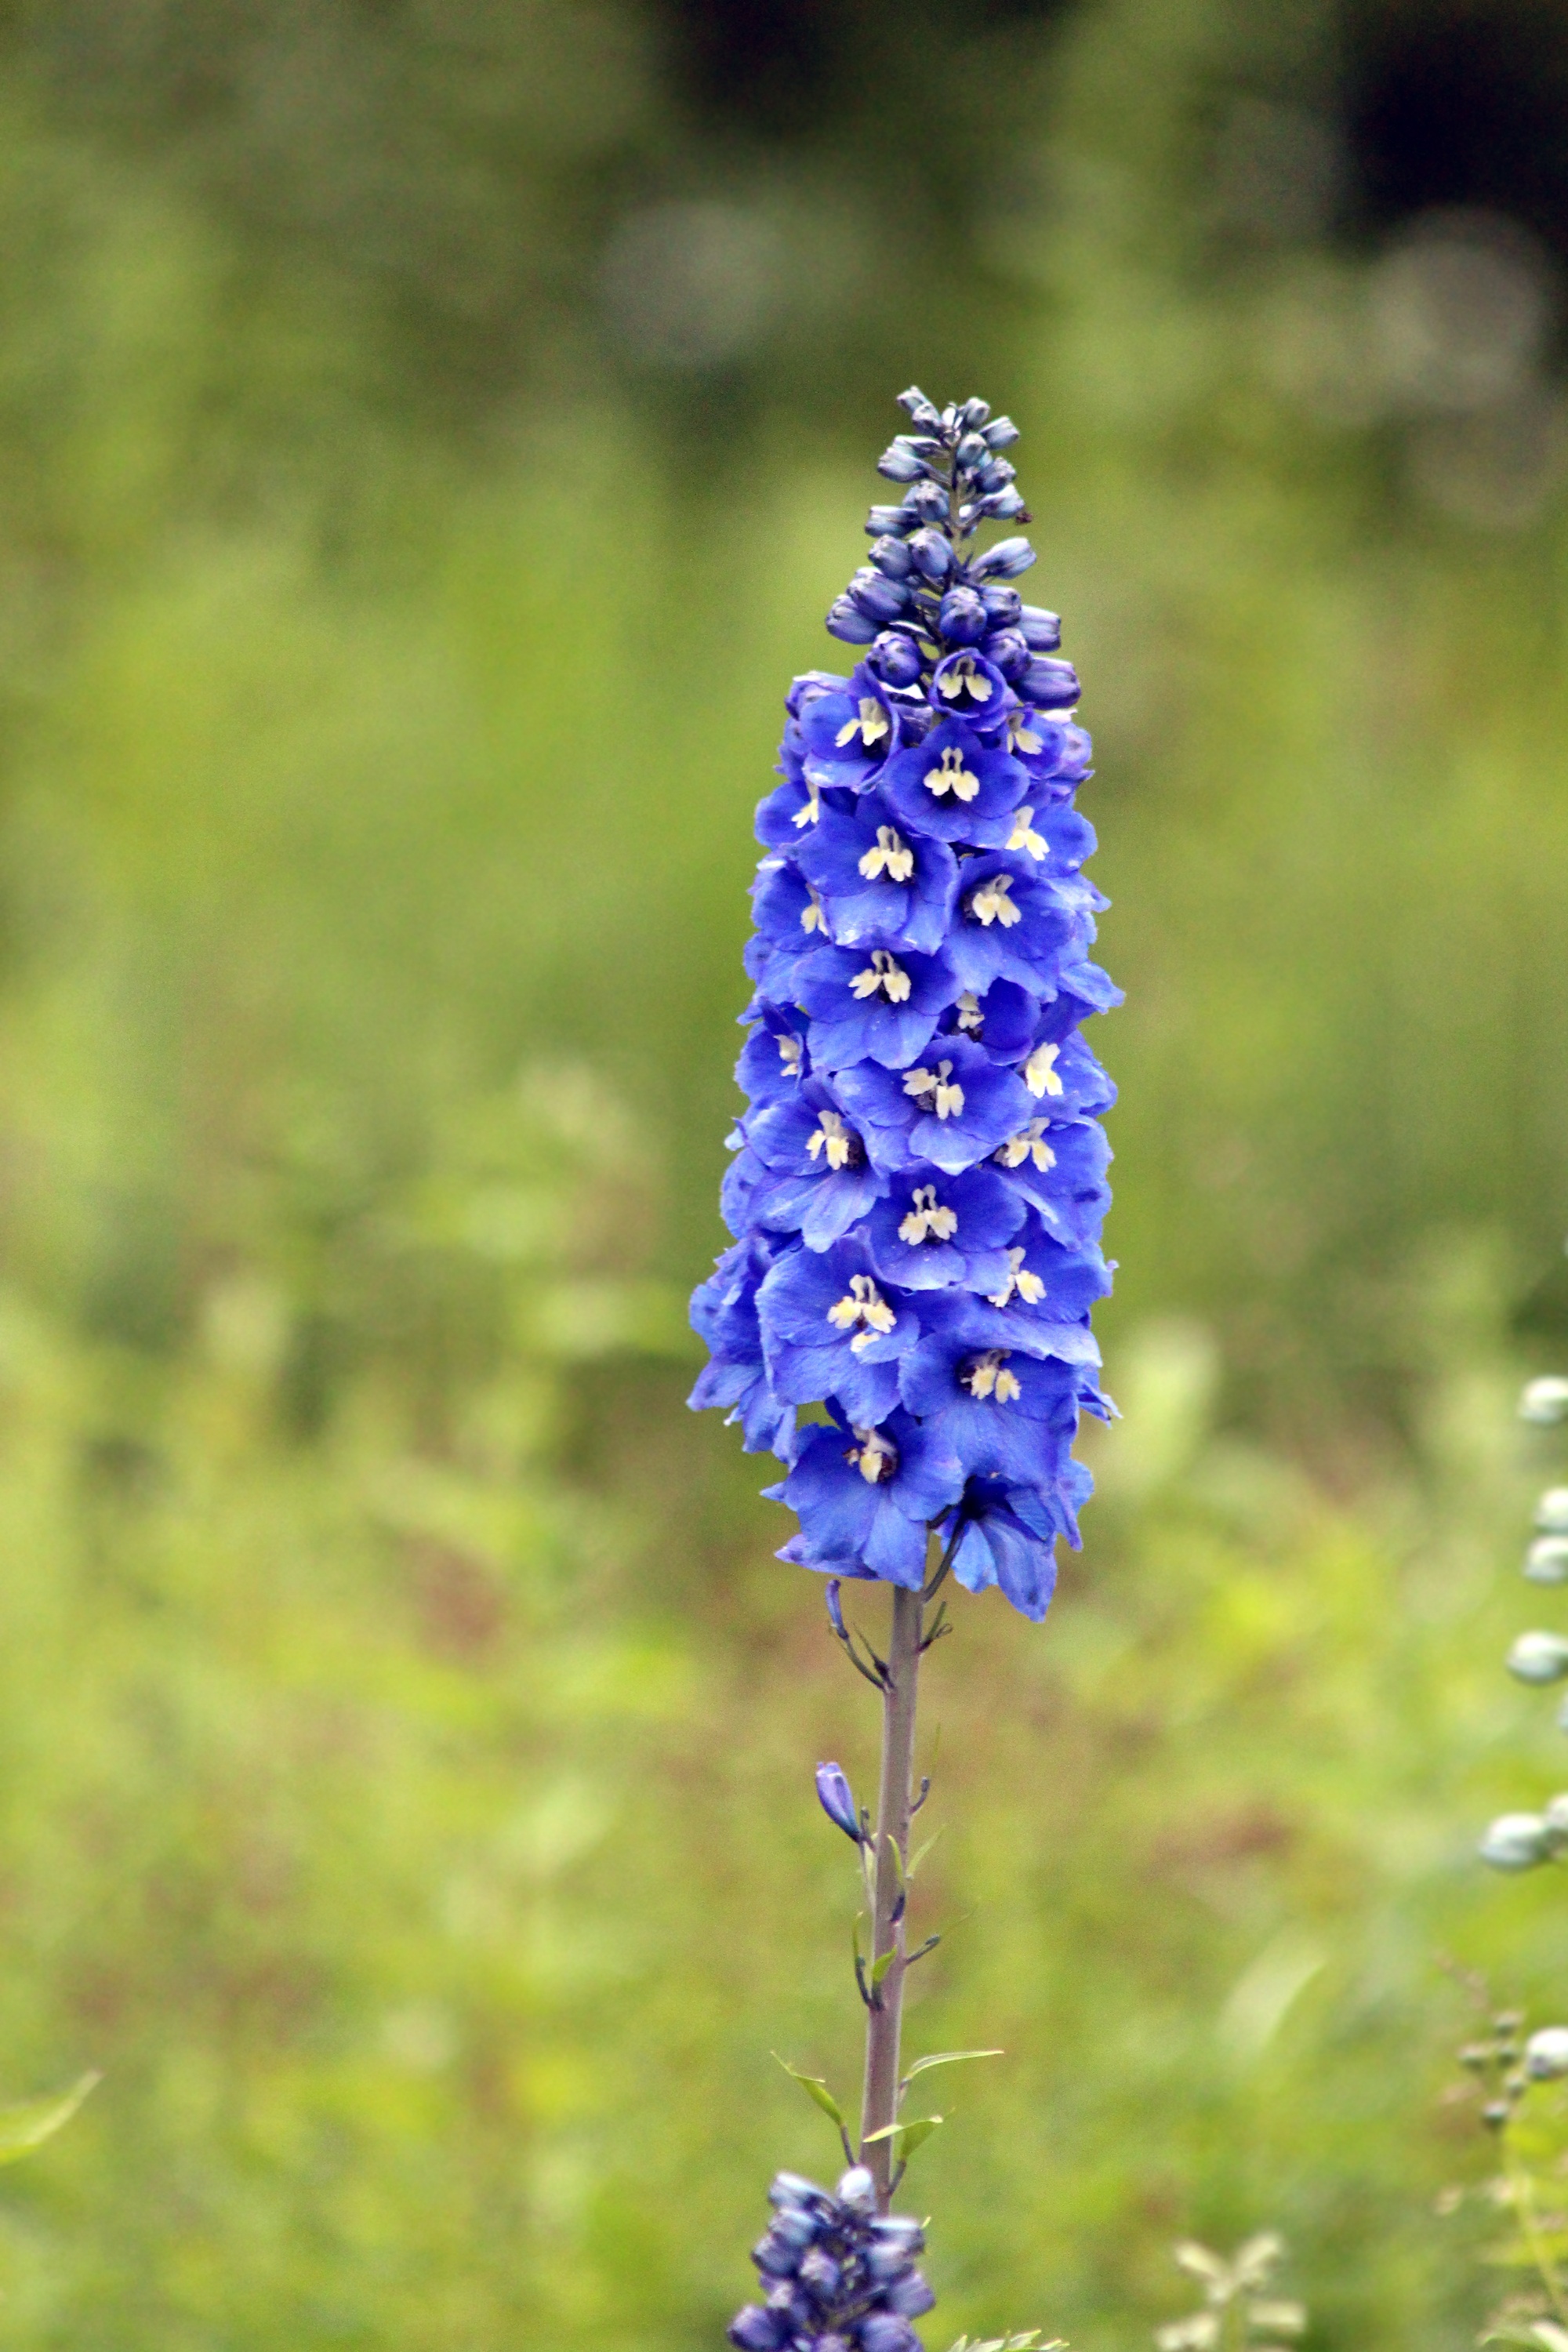
plant, meadow, flower, bloom, summer, botany, blue, flora, blue flower, wildflower, digitalis, lupin, macro photography, green background, flowering plant, delphinium, land plant, blue bell